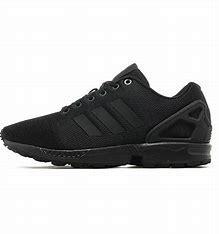
Brand: Adidas
Model: ZX Flux